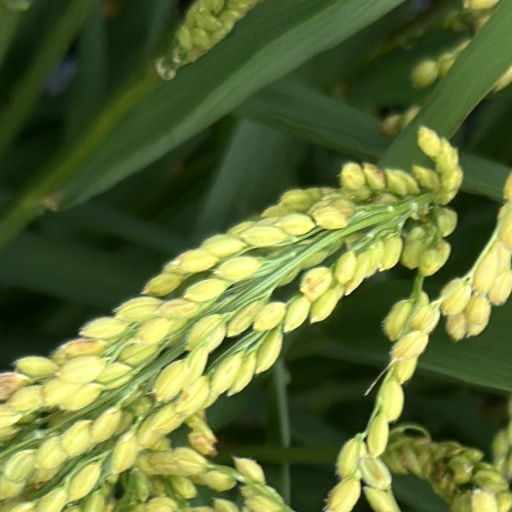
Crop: rice